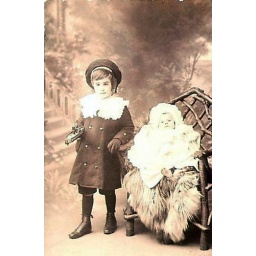
Vintage photo boy with toy boat and baby in chair